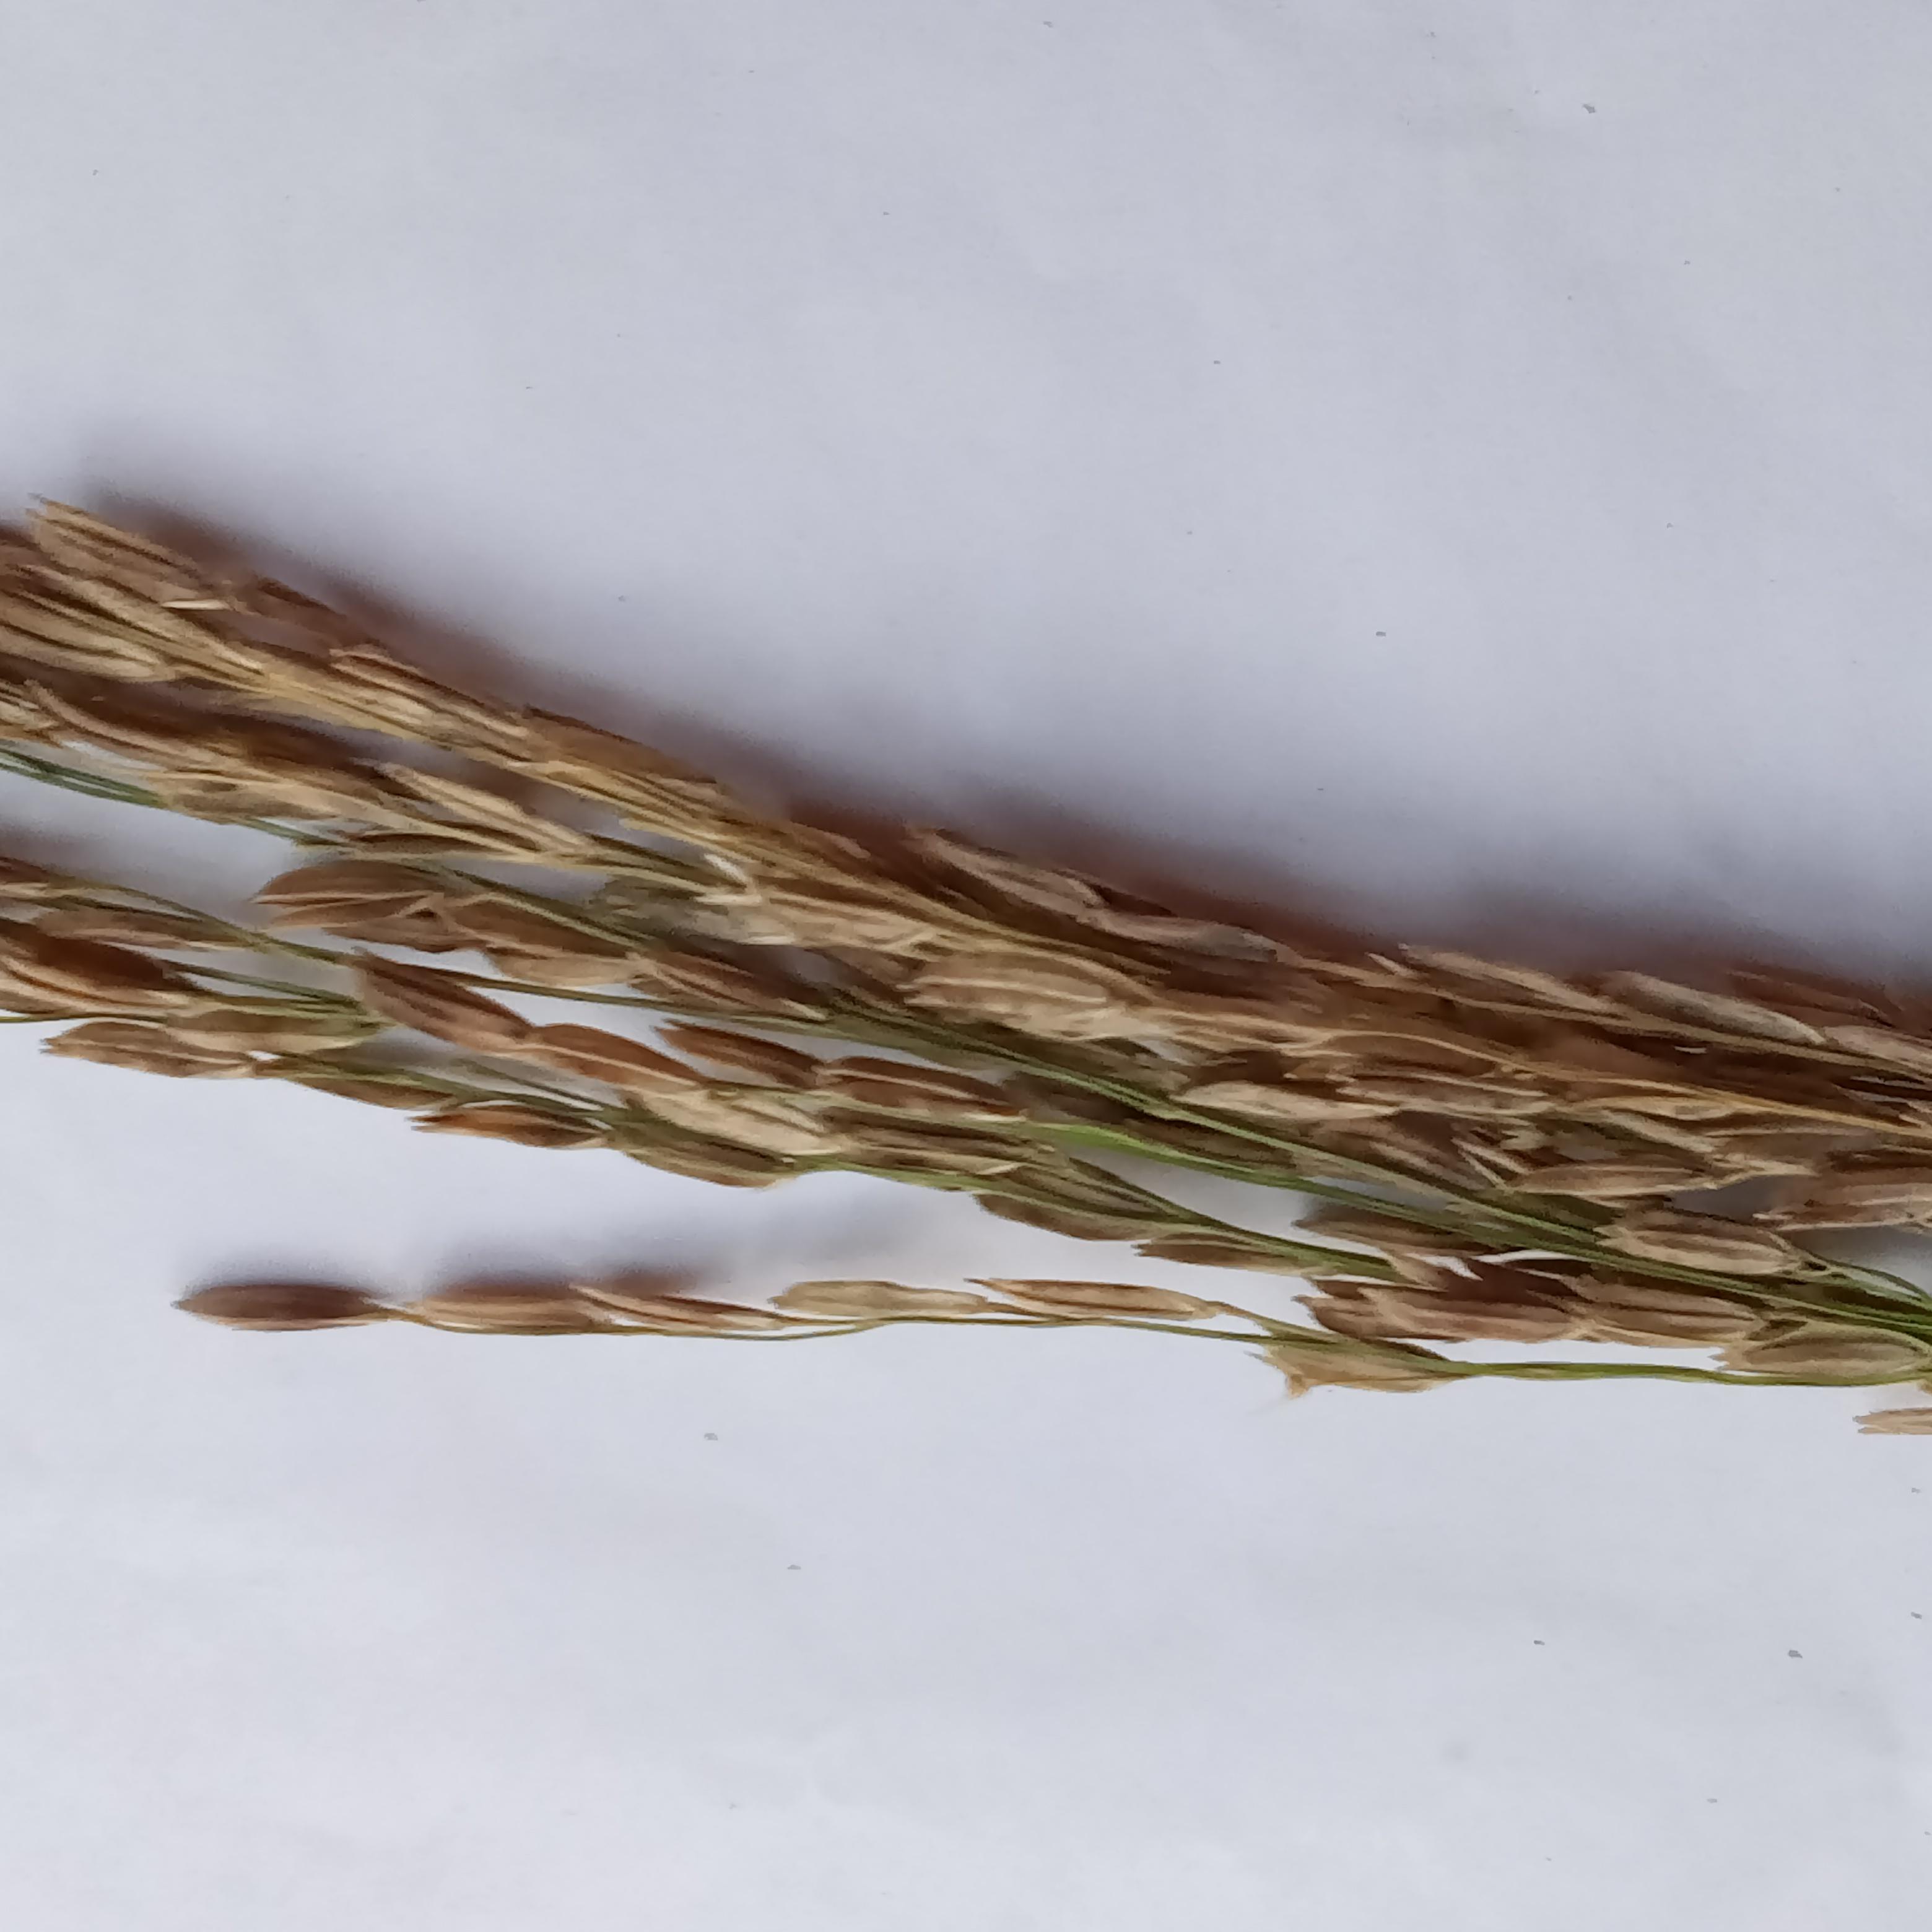
Label: Rice___Neck_Blast